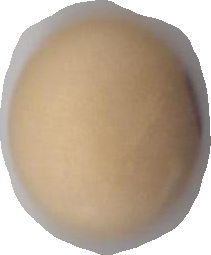
Variety: Anjasmoro